CityLink Blue (BaltimoreLink)

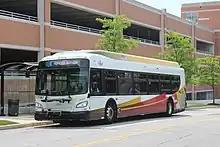
Bus on CityLink Blue route

CityLink Blue (abbreviated BL) is a bus route operated by the Maryland Transit Administration between the Bayview and Westgate sections of Baltimore, or Woodlawn, Baltimore County.